Acid phosphatase

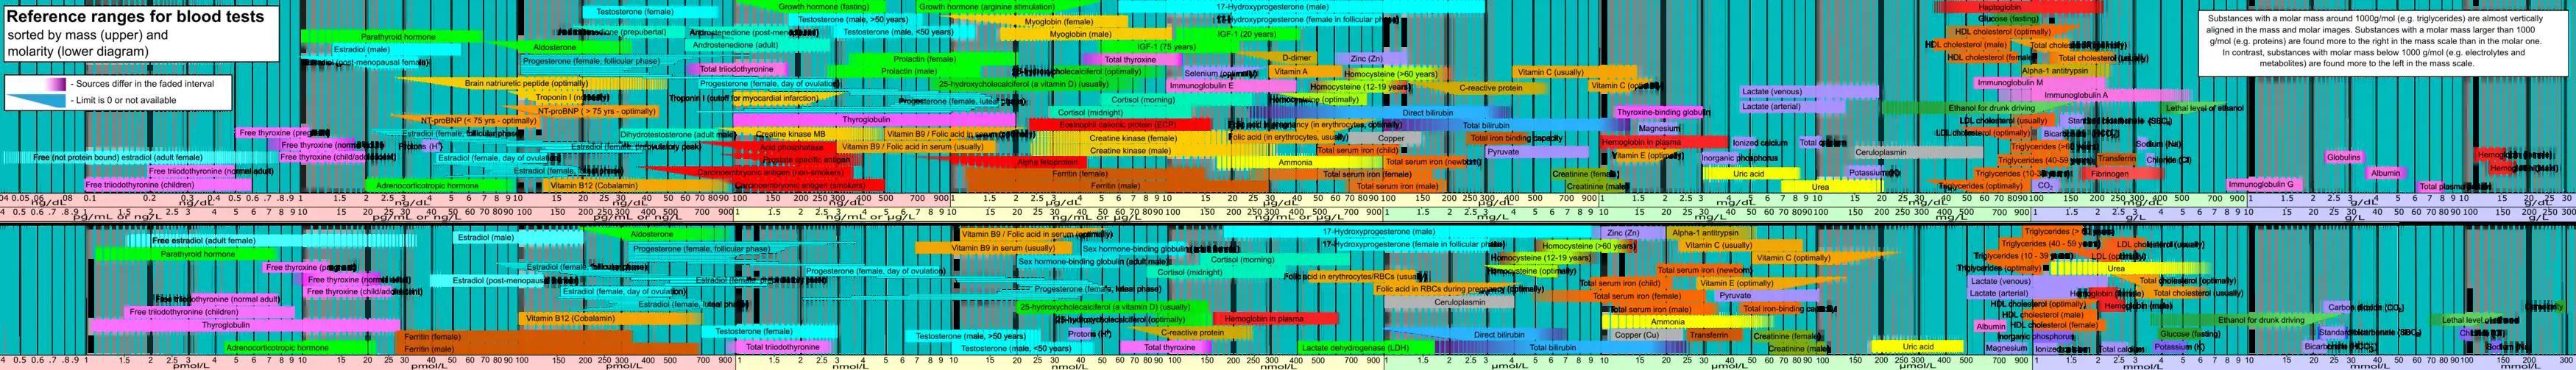
Reference ranges for blood tests, showing acid phosphatase in red at left.

Phosphatase enzymes are also used by soil microorganisms to access organically bound phosphate nutrients. An assay on the rates of activity of these enzymes may be used to ascertain biological demand for phosphates in the soil.